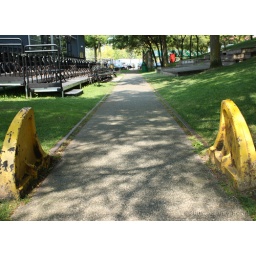
These train tracks were left in the ground on Granville Island as a reminder of the island's past.